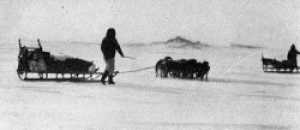
La terre de Bradley est le nom que Frederick Cook donne à une île fantôme qu'il affirme avoir vue entre 84° 20′ N, 102° 00′ O et 85° 11′ N, 102° 00′ O lors d'une expédition en 1909. Il la décrit comme deux masses entrecoupées d'un détroit ou d'une indentation. La terre est nommé en l'honneur de John R. Bradley, sponsor de l'expédition de Cook.